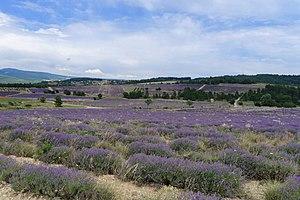
Des champs de lavandes à Sault.